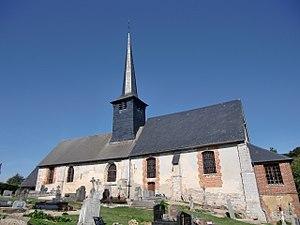
église de Triqueville (Eure, Normandie, France)
Triqueville est une commune française située dans le département de l'Eure, en région Normandie.